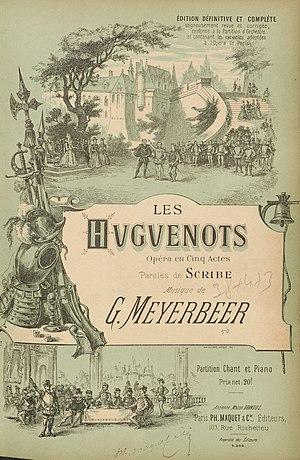
Les Huguenots est un grand opéra en cinq actes et trois tableaux de Giacomo Meyerbeer, sur un livret en français d’Eugène Scribe et Émile Deschamps, créé le 29 février 1836 à l’Opéra de Paris, salle Le Peletier, avec les plus grands chanteurs de l’époque : les sopranos Dorus-Gras et Falcon, le ténor Nourrit et la basse Levasseur, sous la direction de François-Antoine Habeneck.